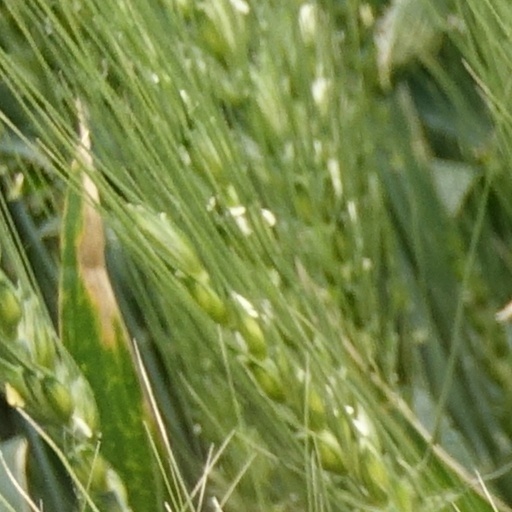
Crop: wheat